Stanislav Meleiko

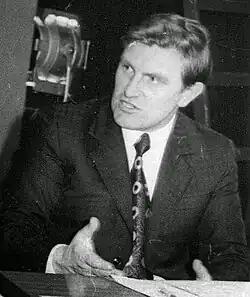
Stanislav Meleiko

Stanislav Evgenievich Meleiko (February 6, 1937 – March 8, 2021) was a Russian journalist, TV presenter, director, and producer of his own programs.